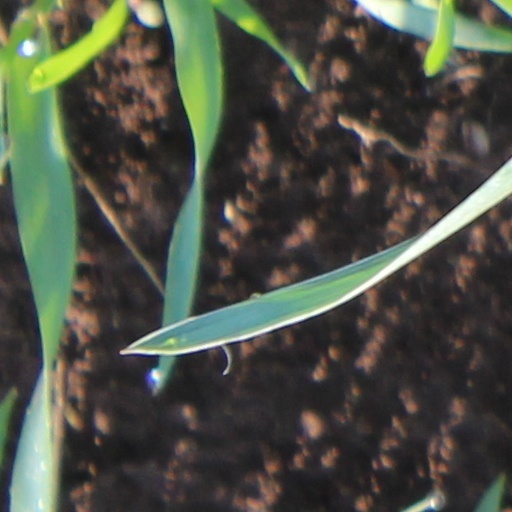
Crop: wheat